Gladys George

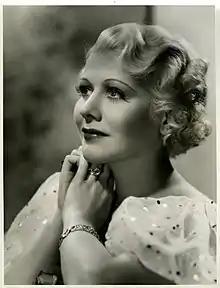
George in 1937

Gladys George (born Gladys Clare Evans; September 13, 1904 – December 8, 1954) was an American actress of stage and screen. Though nominated for an Academy Award for her leading role in "Valiant Is the Word for Carrie" (1936), she spent most of her career in supporting roles in films such as "Marie Antoinette" (1938), "The Roaring Twenties" (1939), "The Maltese Falcon" (1941), "The Best Years of Our Lives" (1946), and "Flamingo Road" (1949).